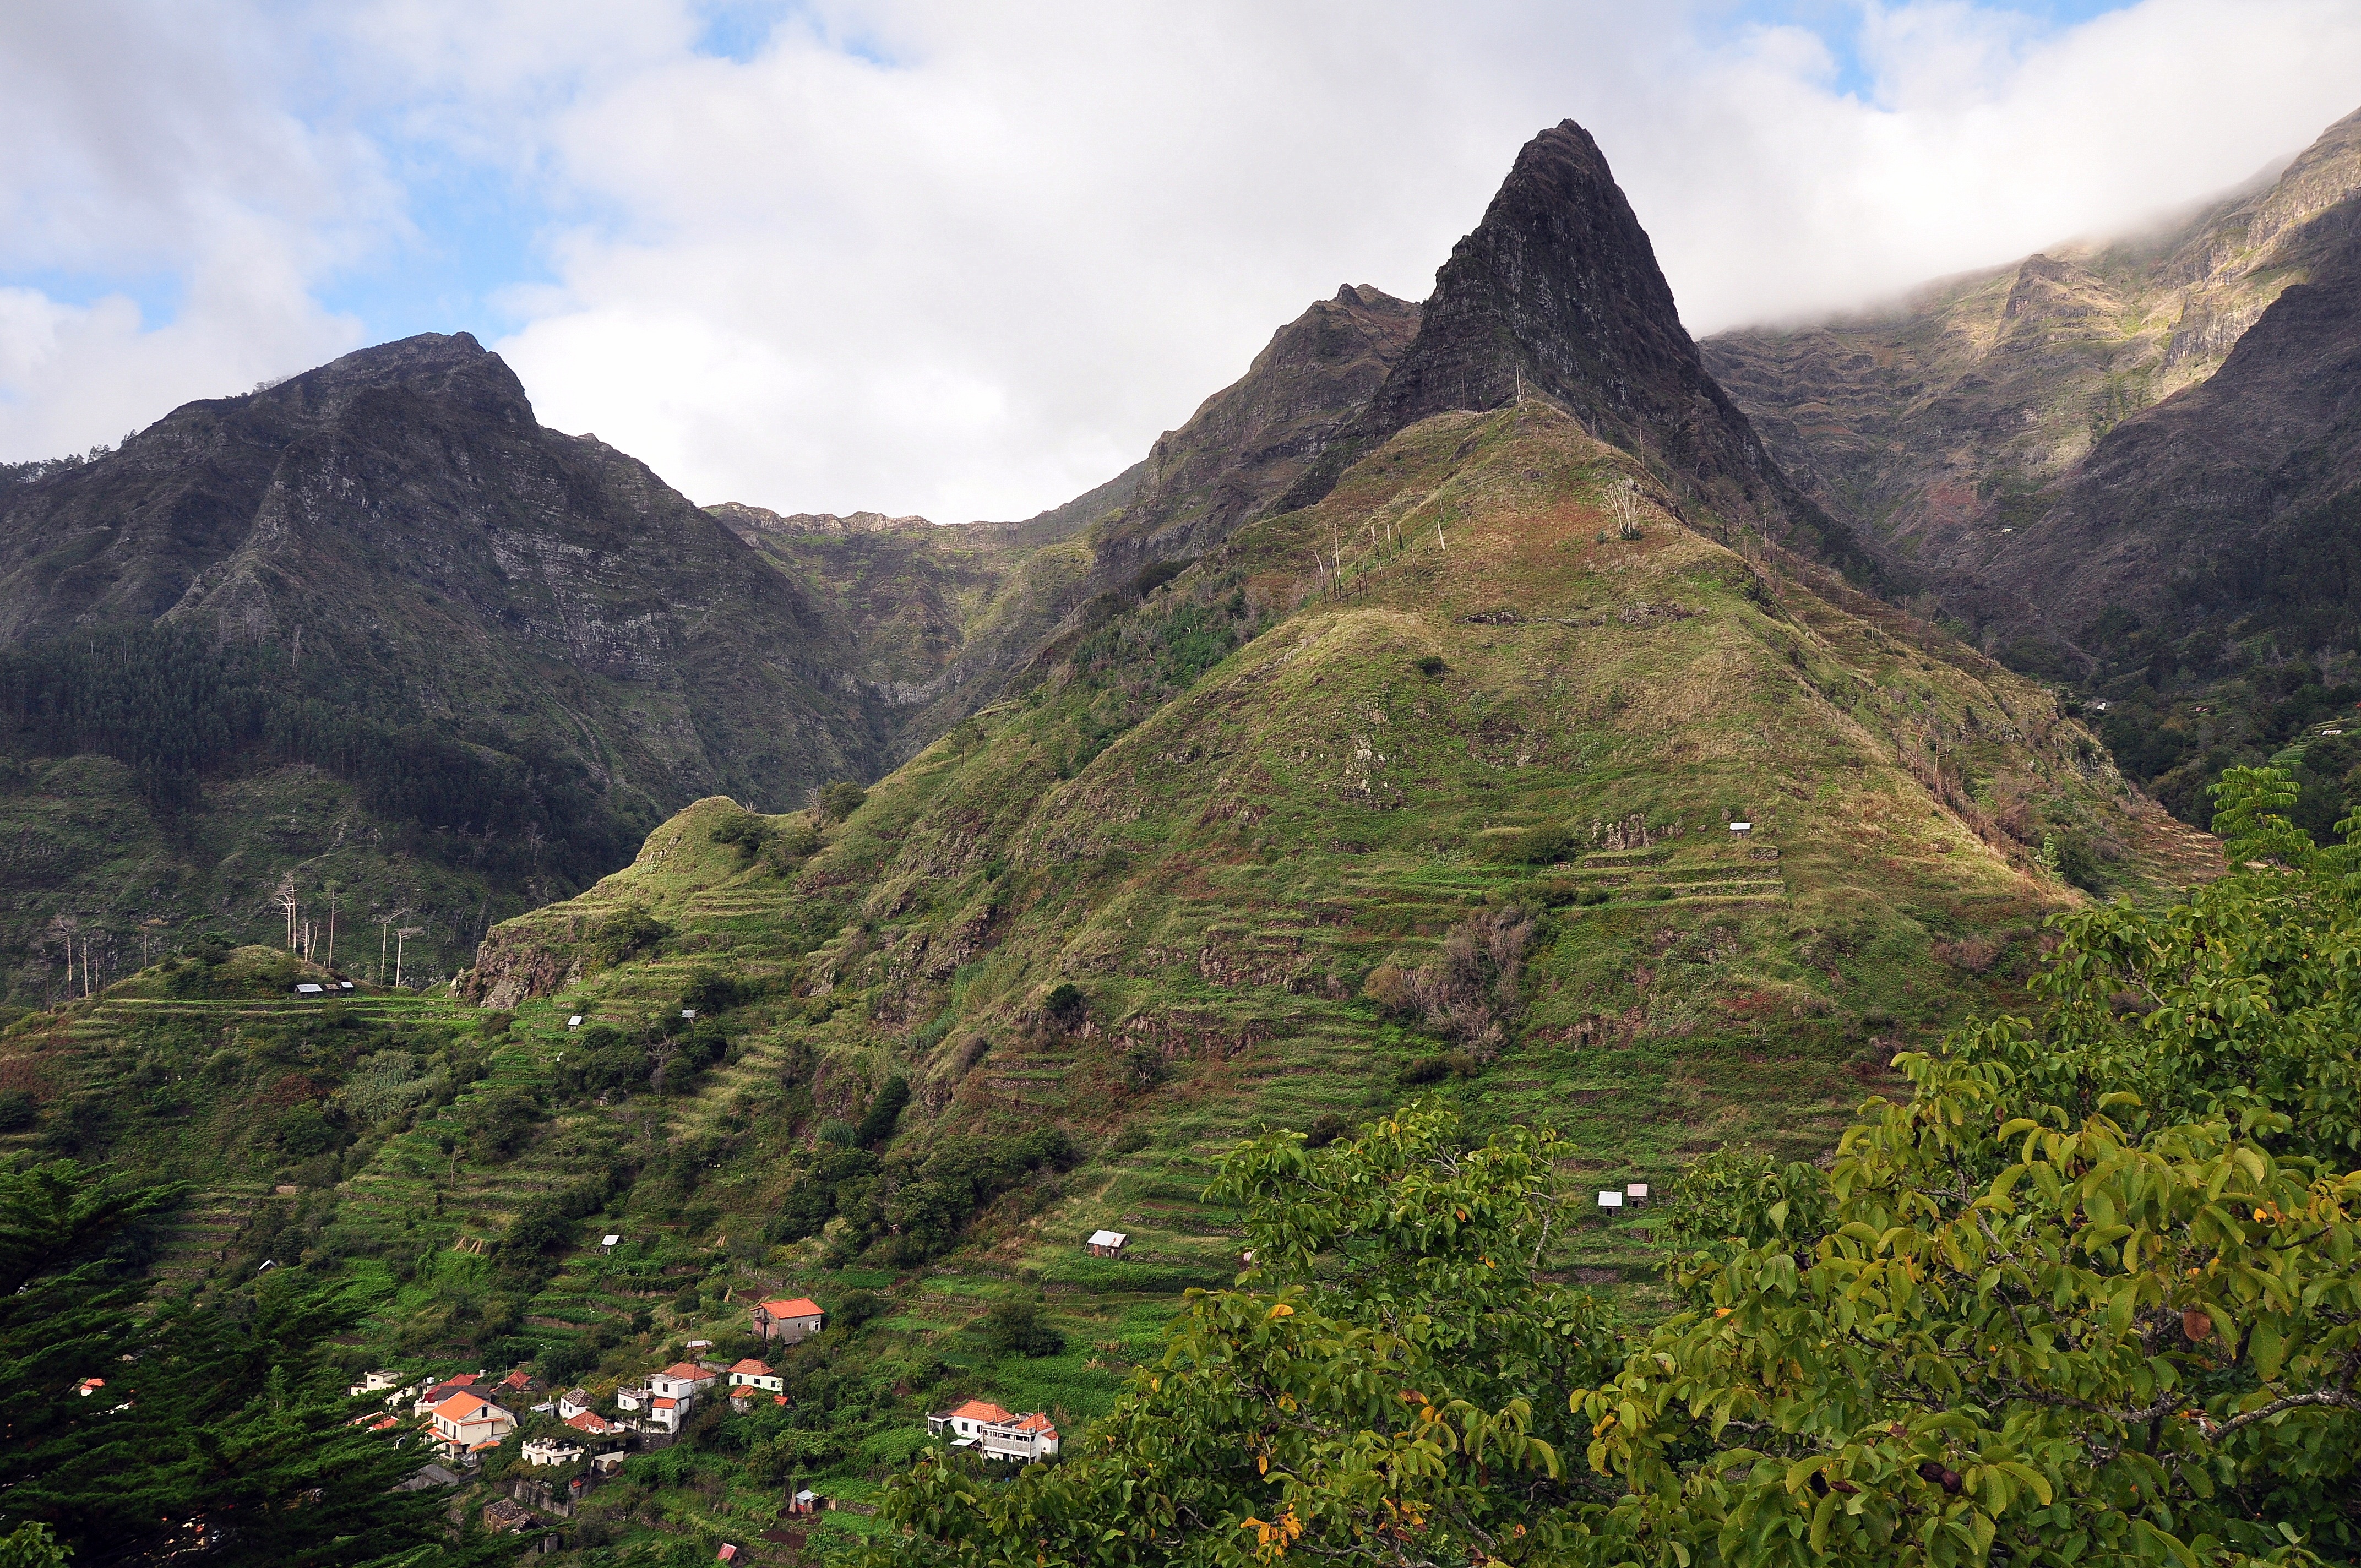
landscape, nature, wilderness, walking, mountain, field, meadow, hill, adventure, valley, mountain range, green, island, box, highland, ridge, plants, trees, mountains, alps, plateau, fell, volcanic, madeira, landform, mountain pass, hill station, geographical feature, mountainous landforms